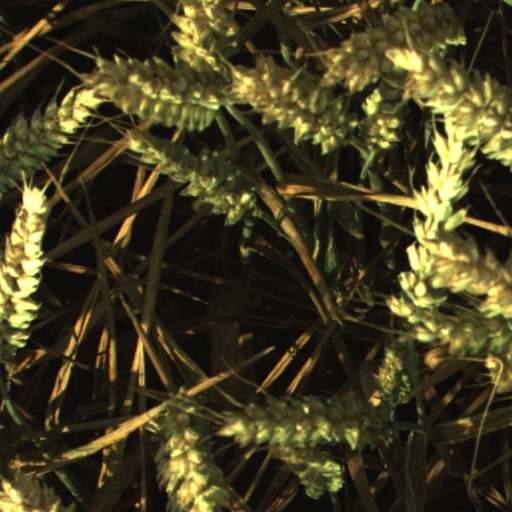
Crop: wheat